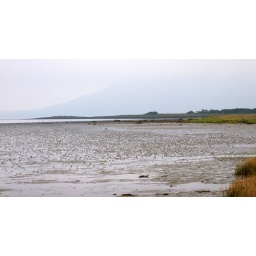
There us a mountain in the background of this beach but it was so foggy its hardly visible